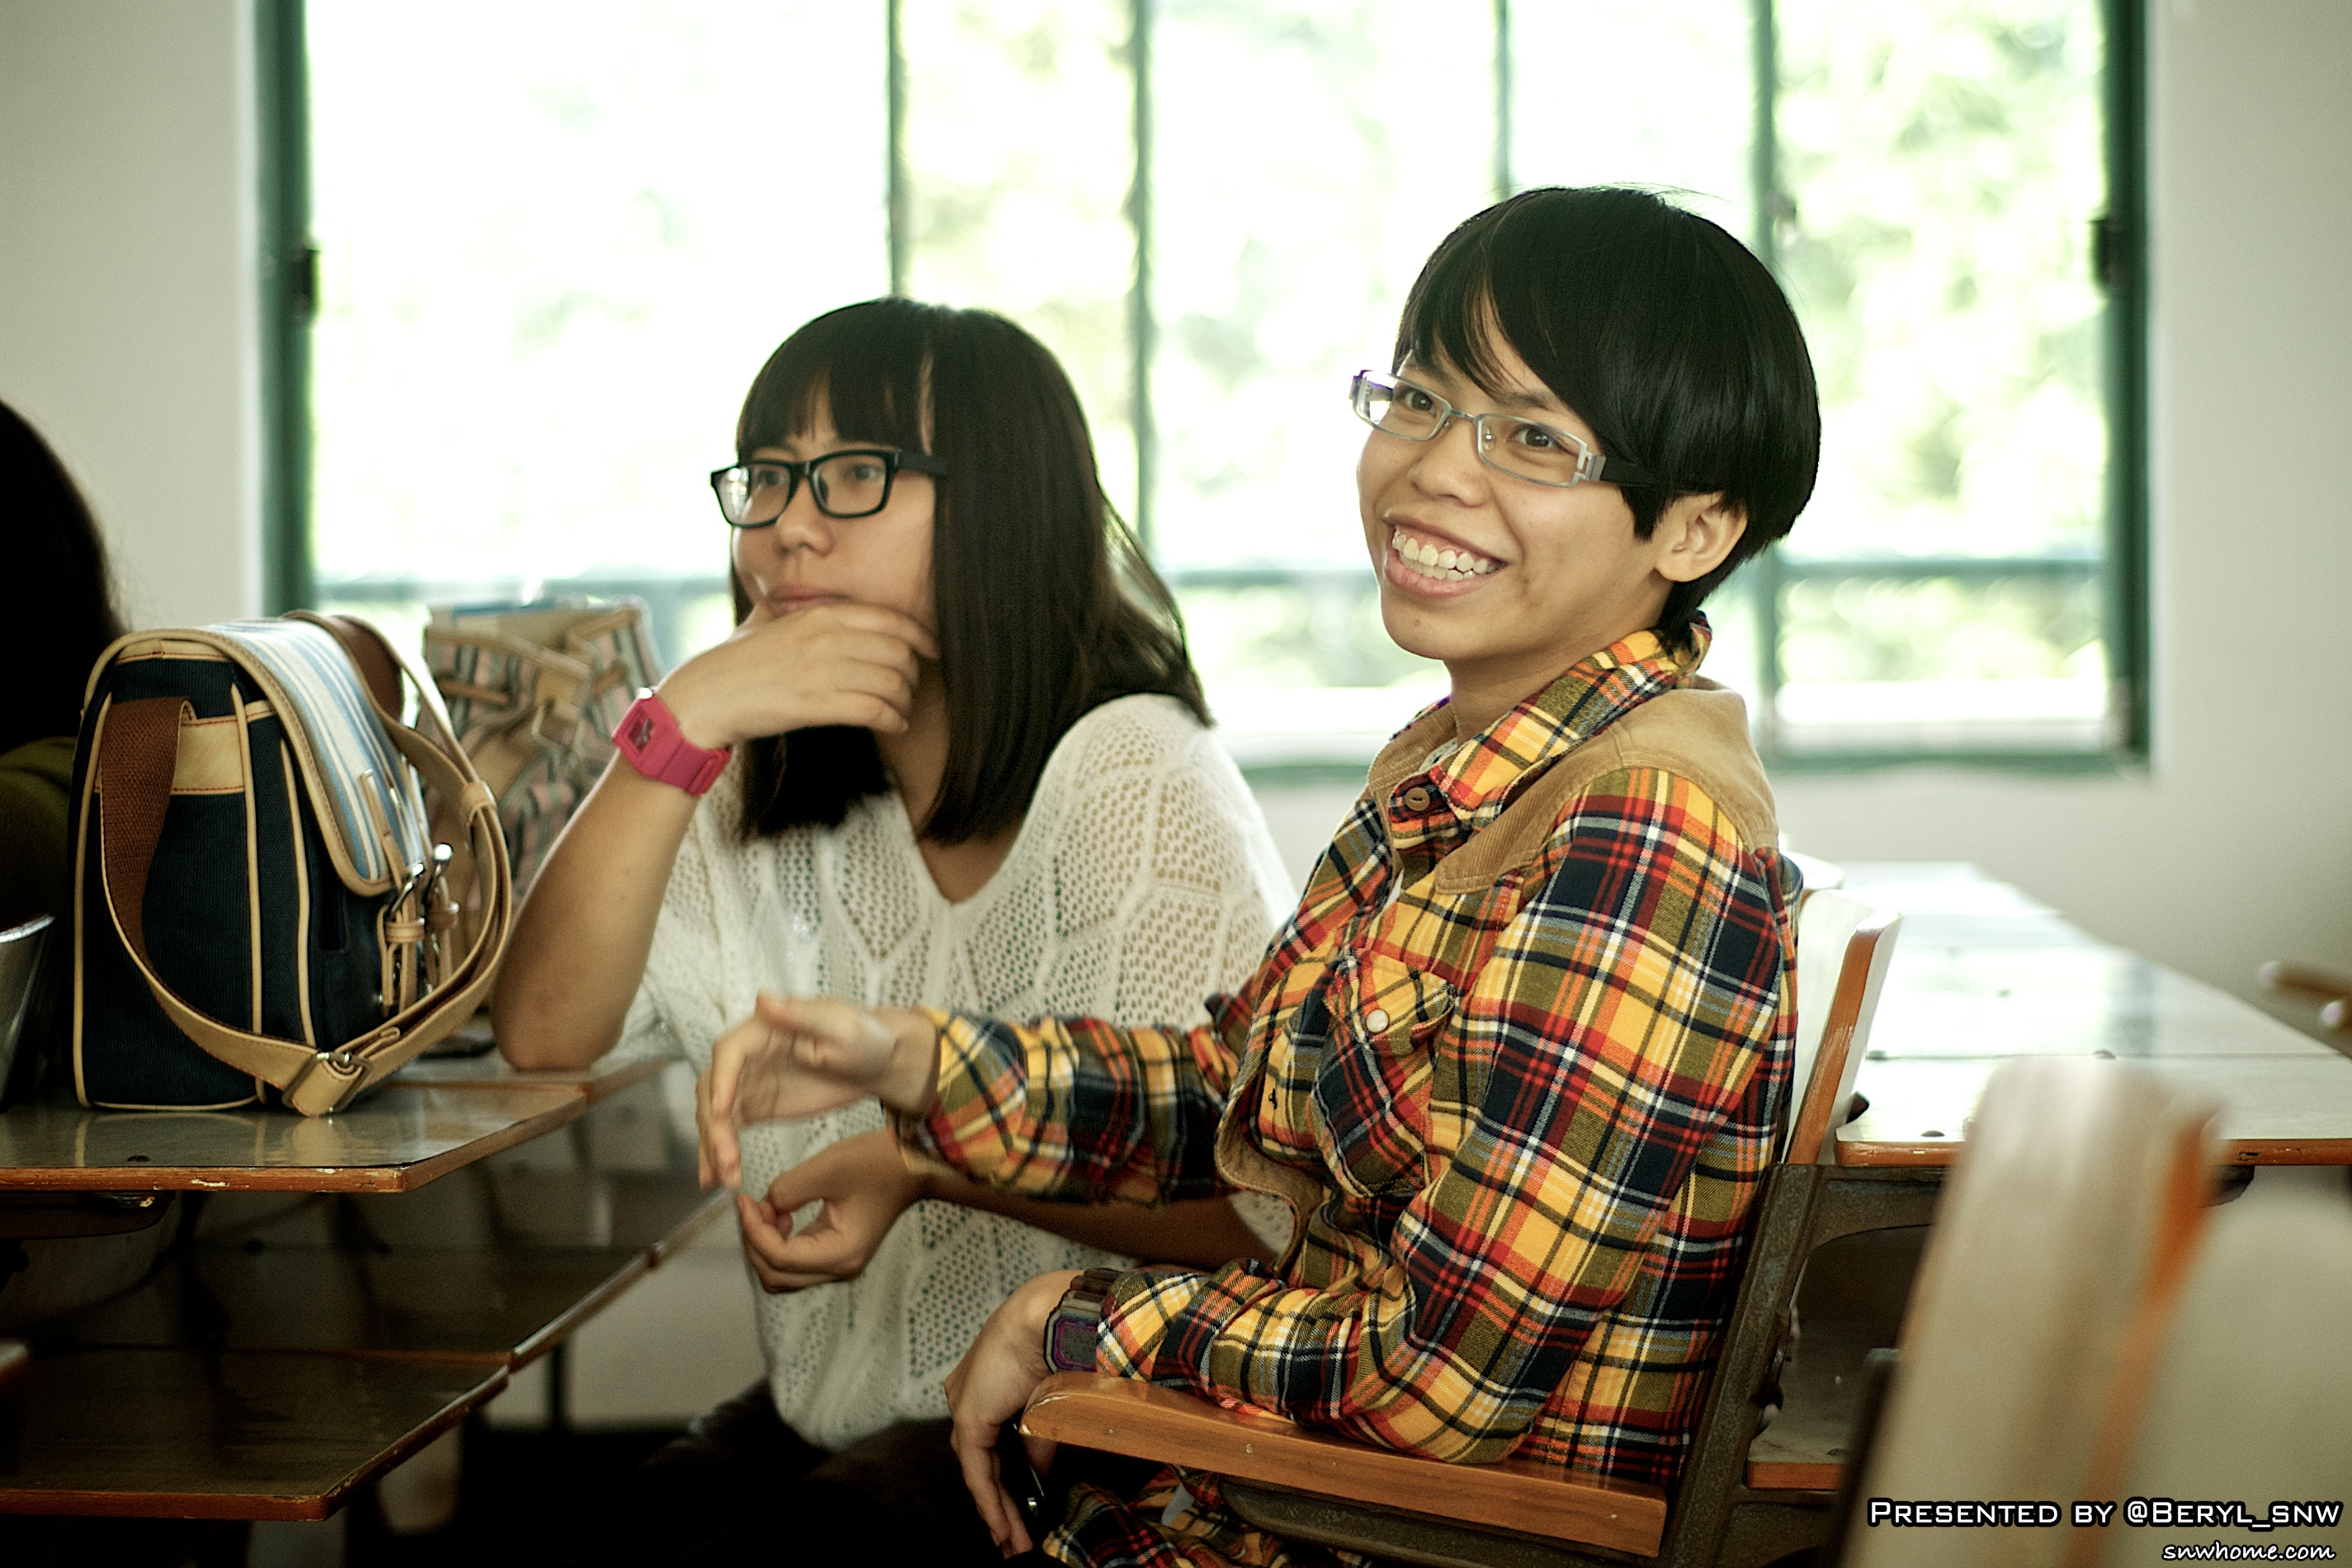
creative, people, village, meal, chinese, student, nikon, university, collage, canton, school, china, d70, daily, gdut